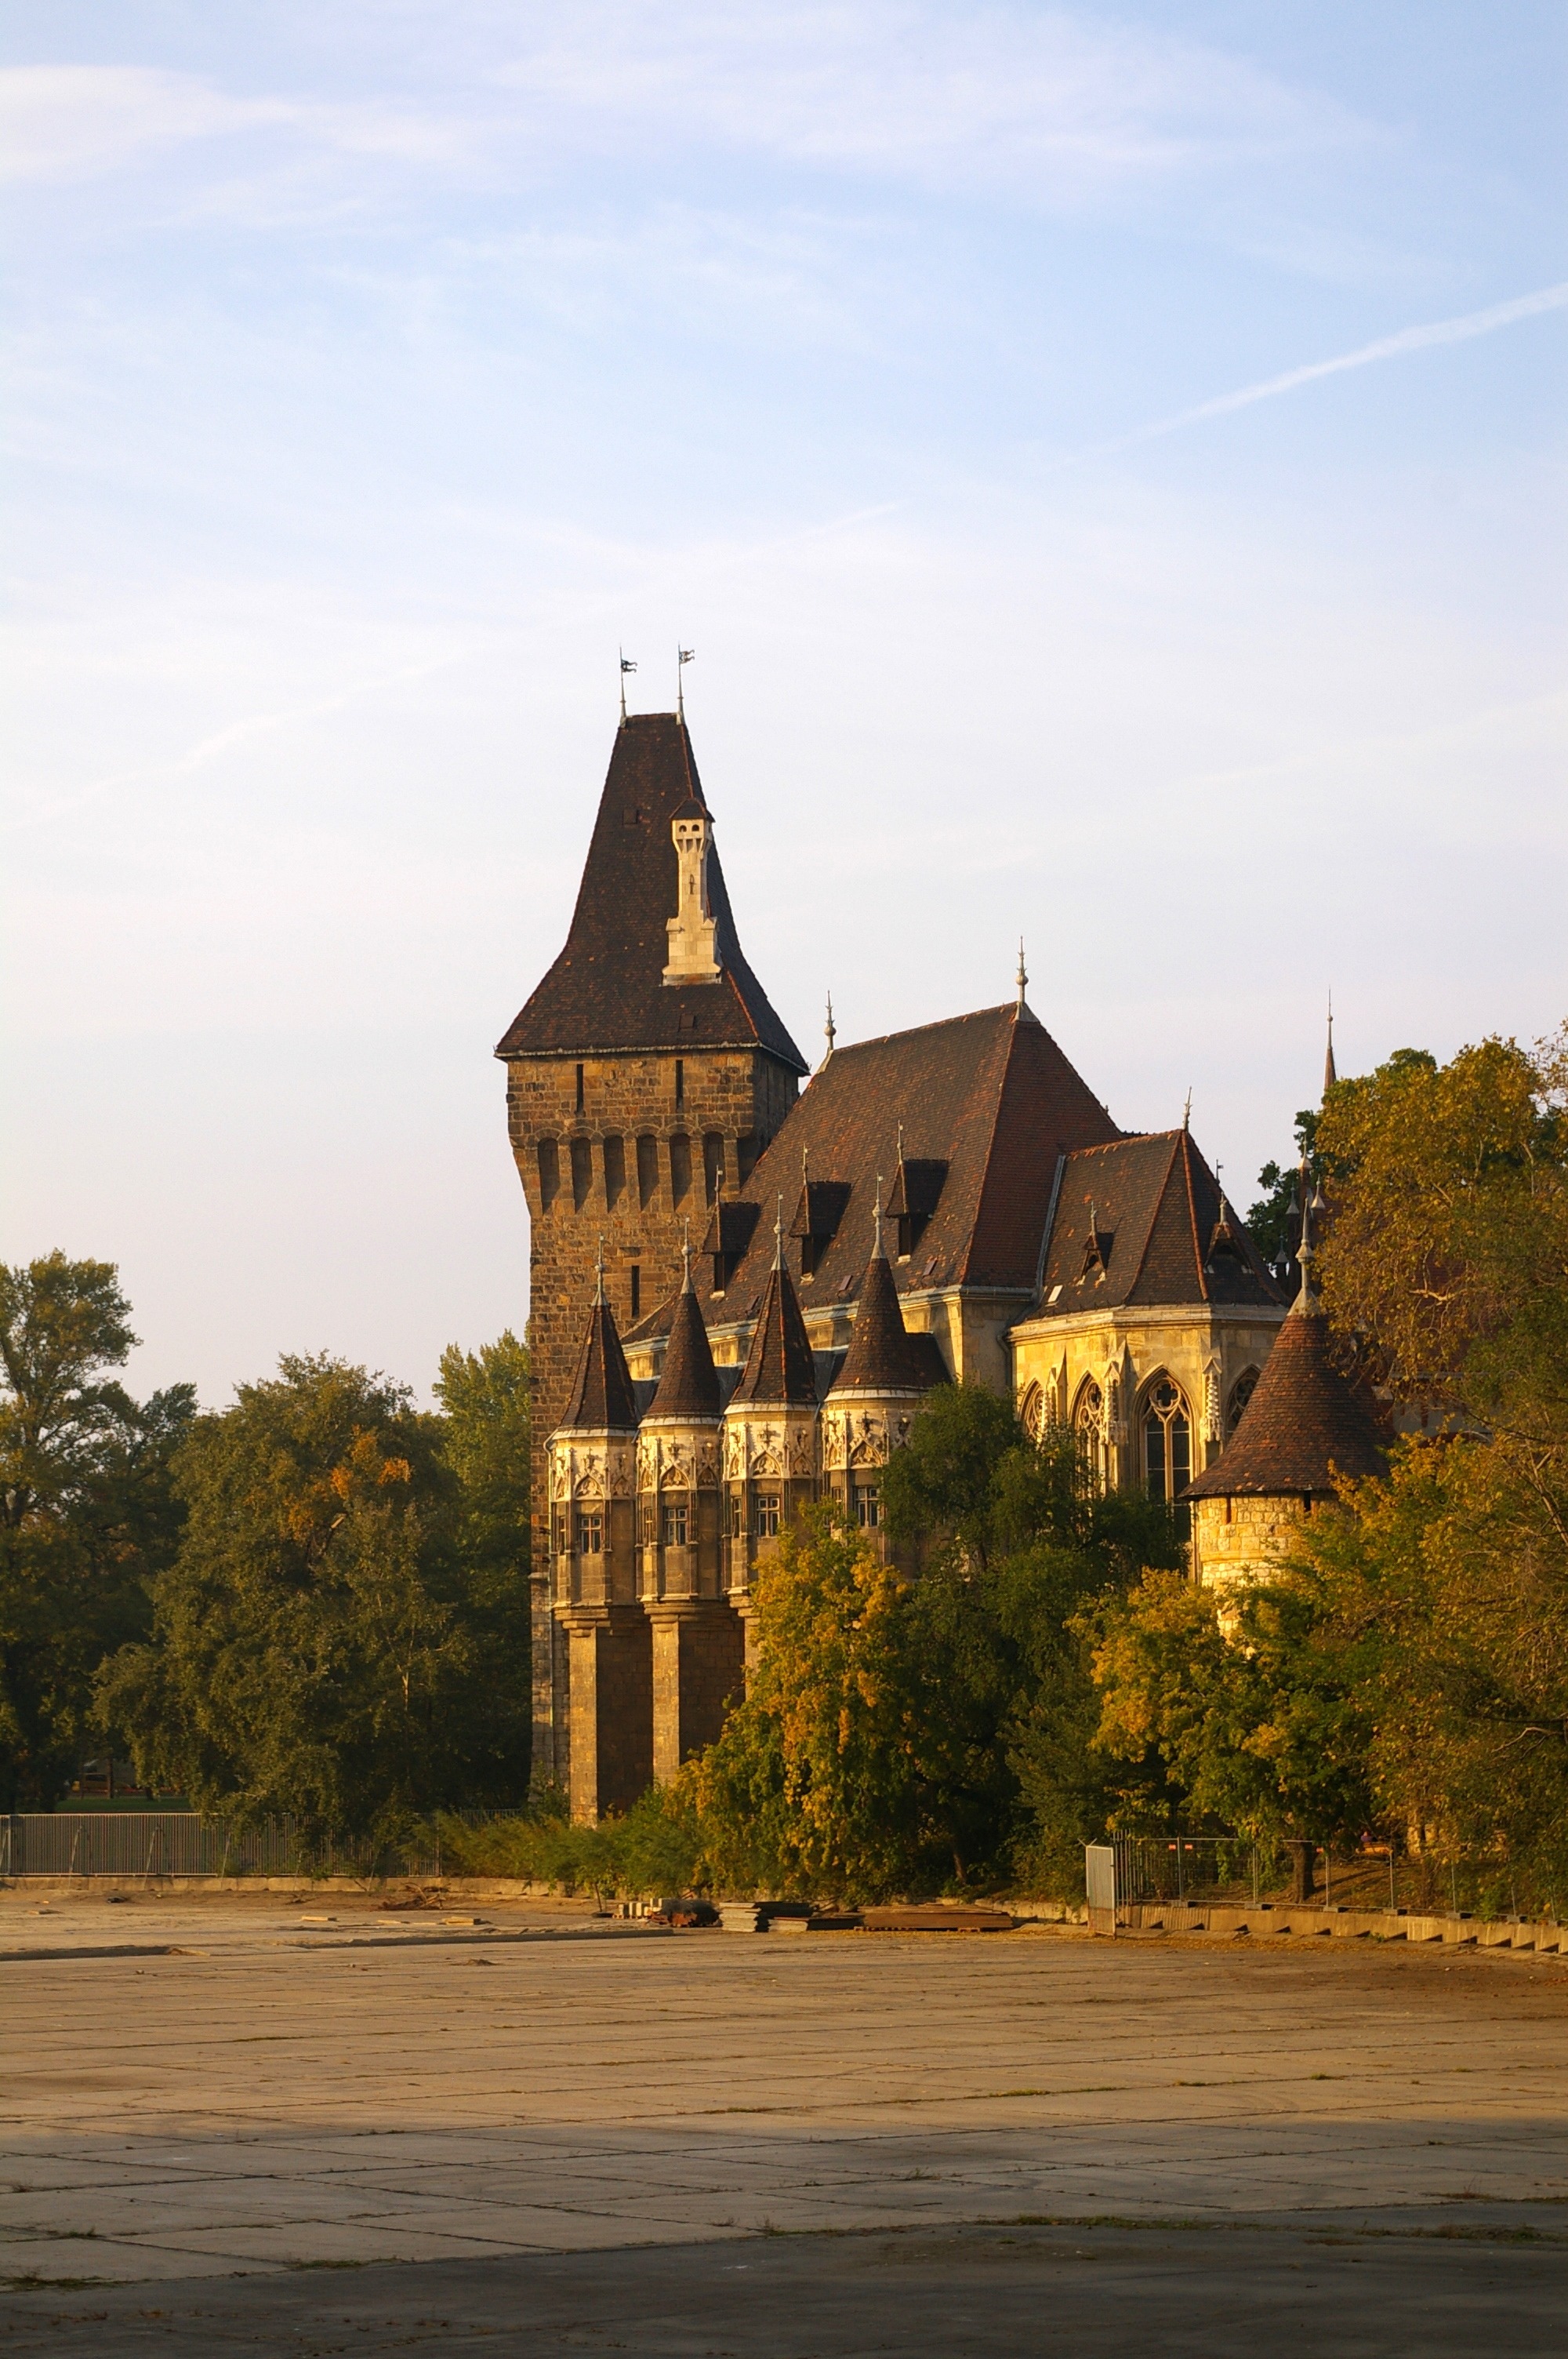
tree, house, town, building, chateau, city, evening, tower, autumn, castle, landmark, church, place of worship, monastery, budapest, estate, rural area